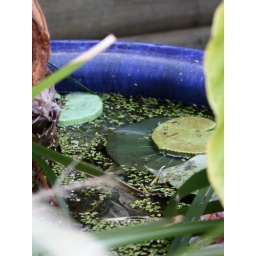
182_7767 pond in a blue pot